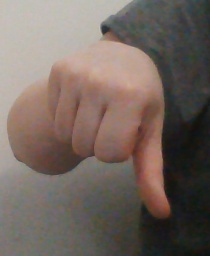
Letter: waw